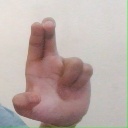
अक्षर: आ